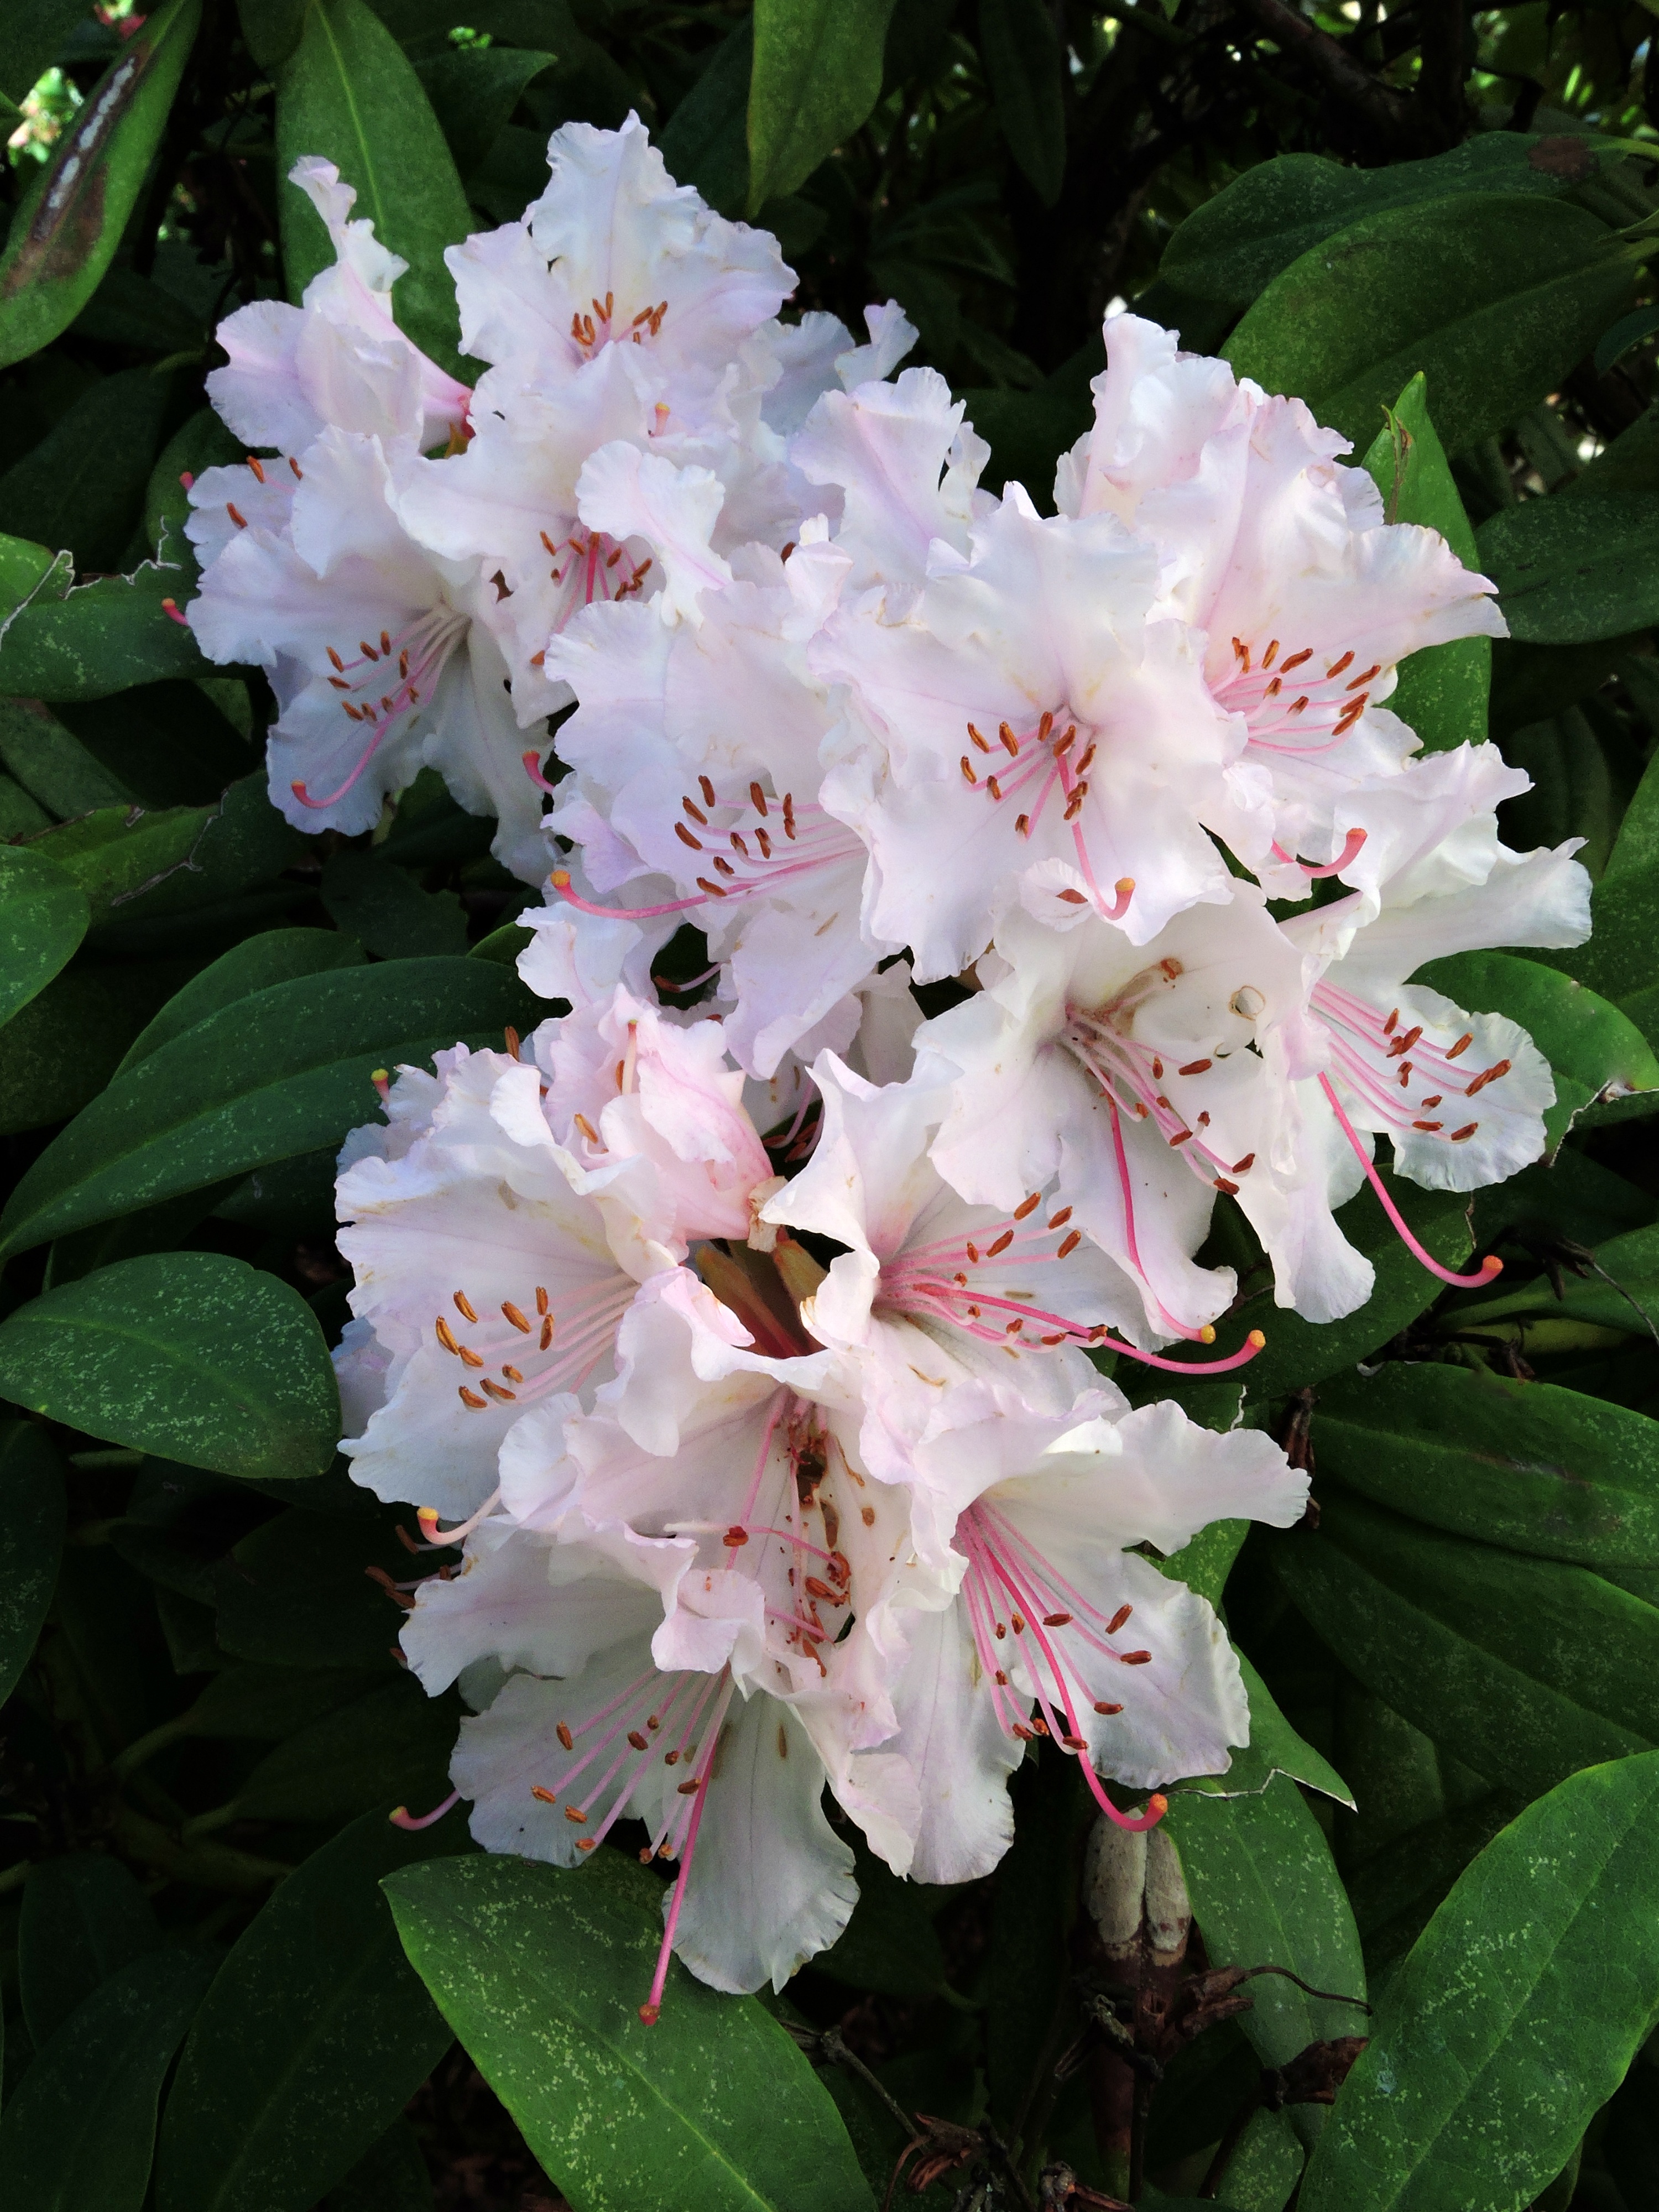
blossom, plant, flower, bloom, floral, spring, botany, pink, flowers, shrub, rhododendron, flowering plant, woody plant, land plant